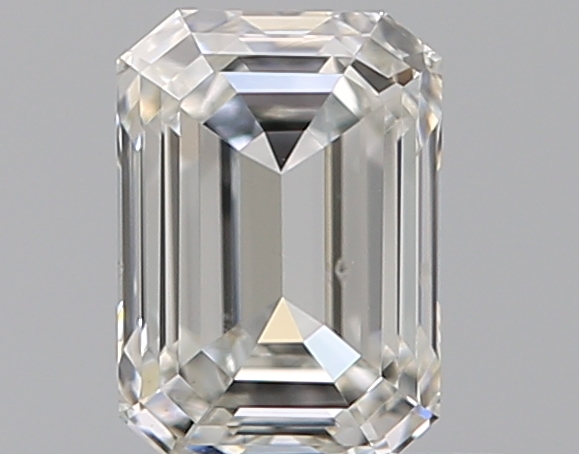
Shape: emerald
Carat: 0.5
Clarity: VS2
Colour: H
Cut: EX
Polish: EX
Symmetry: VG
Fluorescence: N
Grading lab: GIA
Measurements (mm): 5.26 x 3.75 x 2.46